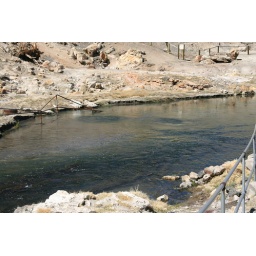
Boiling water bubbling up from below in Hot Creek. Old bridge across creek has fallen in.